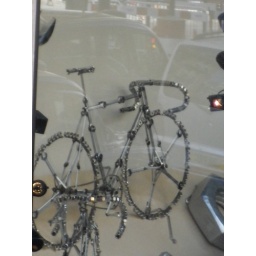
shiny bike in dept store window